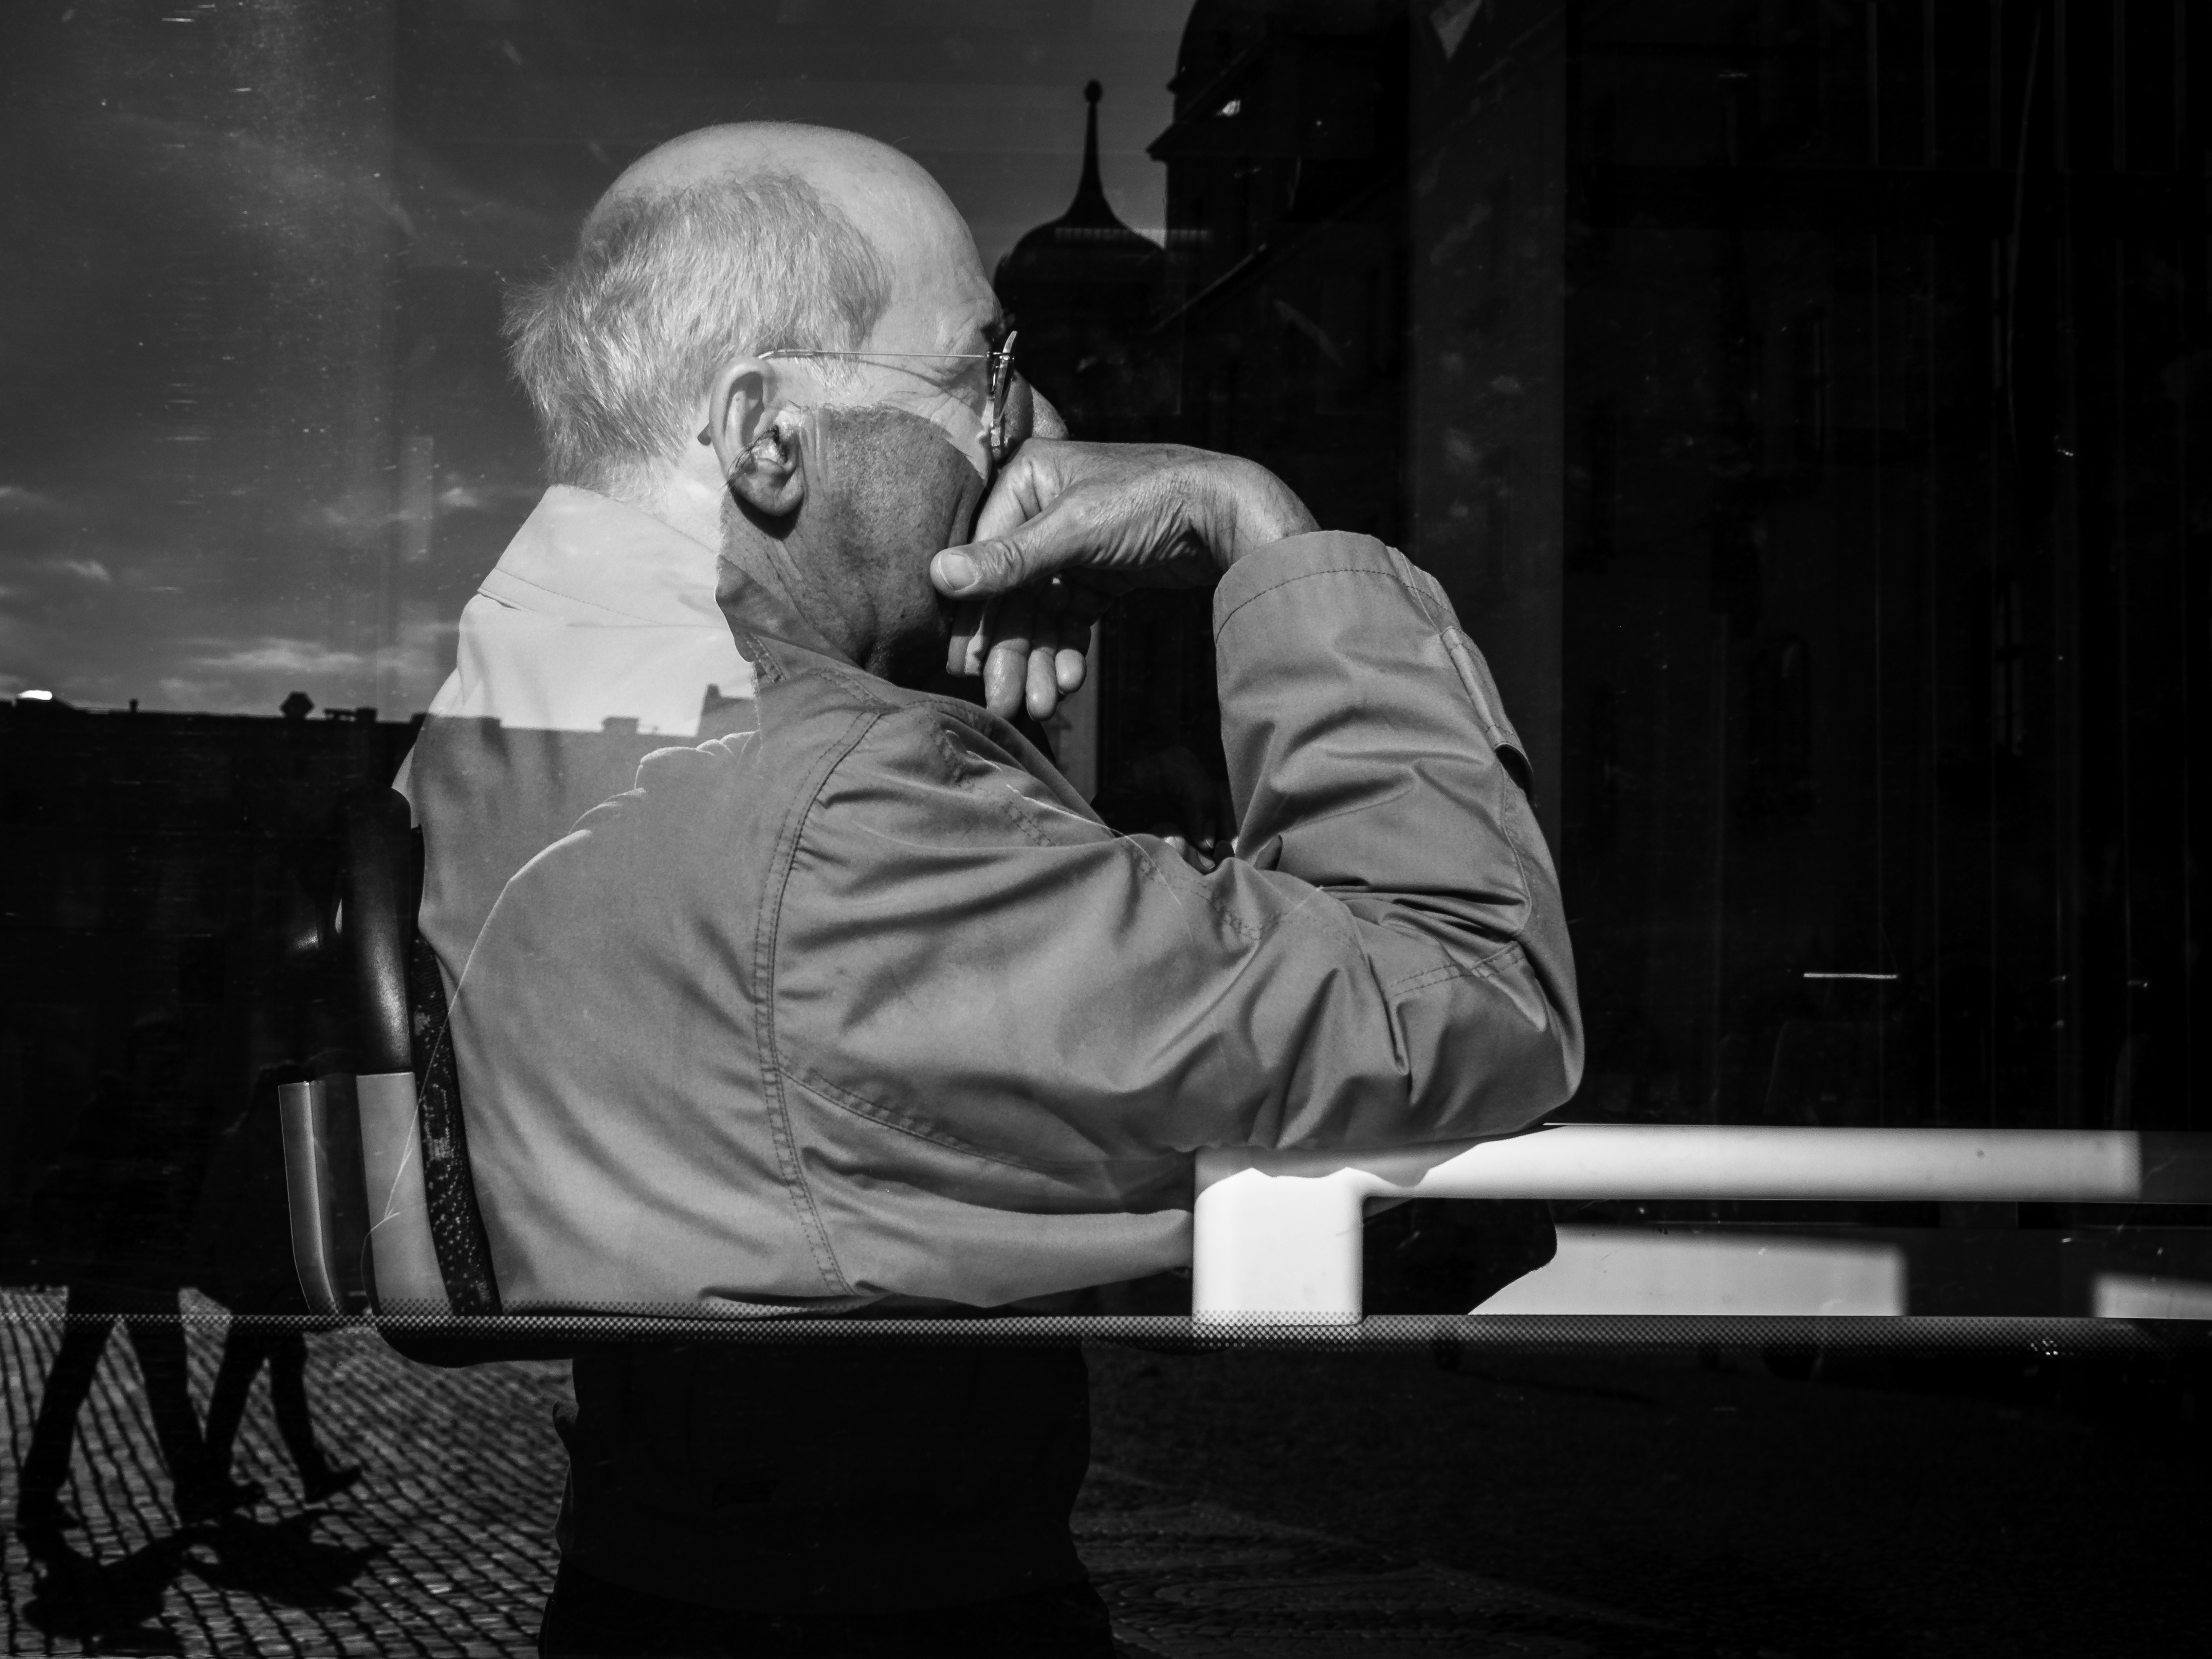
hand, man, person, music, black and white, people, white, street, city, explore, reflection, sitting, musician, pensive, black, monochrome, streetphotography, flickr, bw, blackandwhite, project, candid, creativecommons, stage, performance, reflective, singing, stadt, photograph, germany, deutschland, sw, spiegelung, scene, bayern, bavaria, schwarzweis, reflexion, sitzend, entertainment, menschen, strase, unposed, ungestellt, strasenfotografie, mann, 365, 366, augsburg, erwachsener, fujixt1, fujifilmxt1, project365, projekt, szene, adult, photoaday, pictureaday, project366, streettog, tog, zweisichtde, zweisichtig, querformat, landscapeformat, 43, meditative, mirroring, thoughful, nachdenklich, gedankenverloren, gedankenversunken, museful, pianist, gr belnd, monochrome photography, film noir